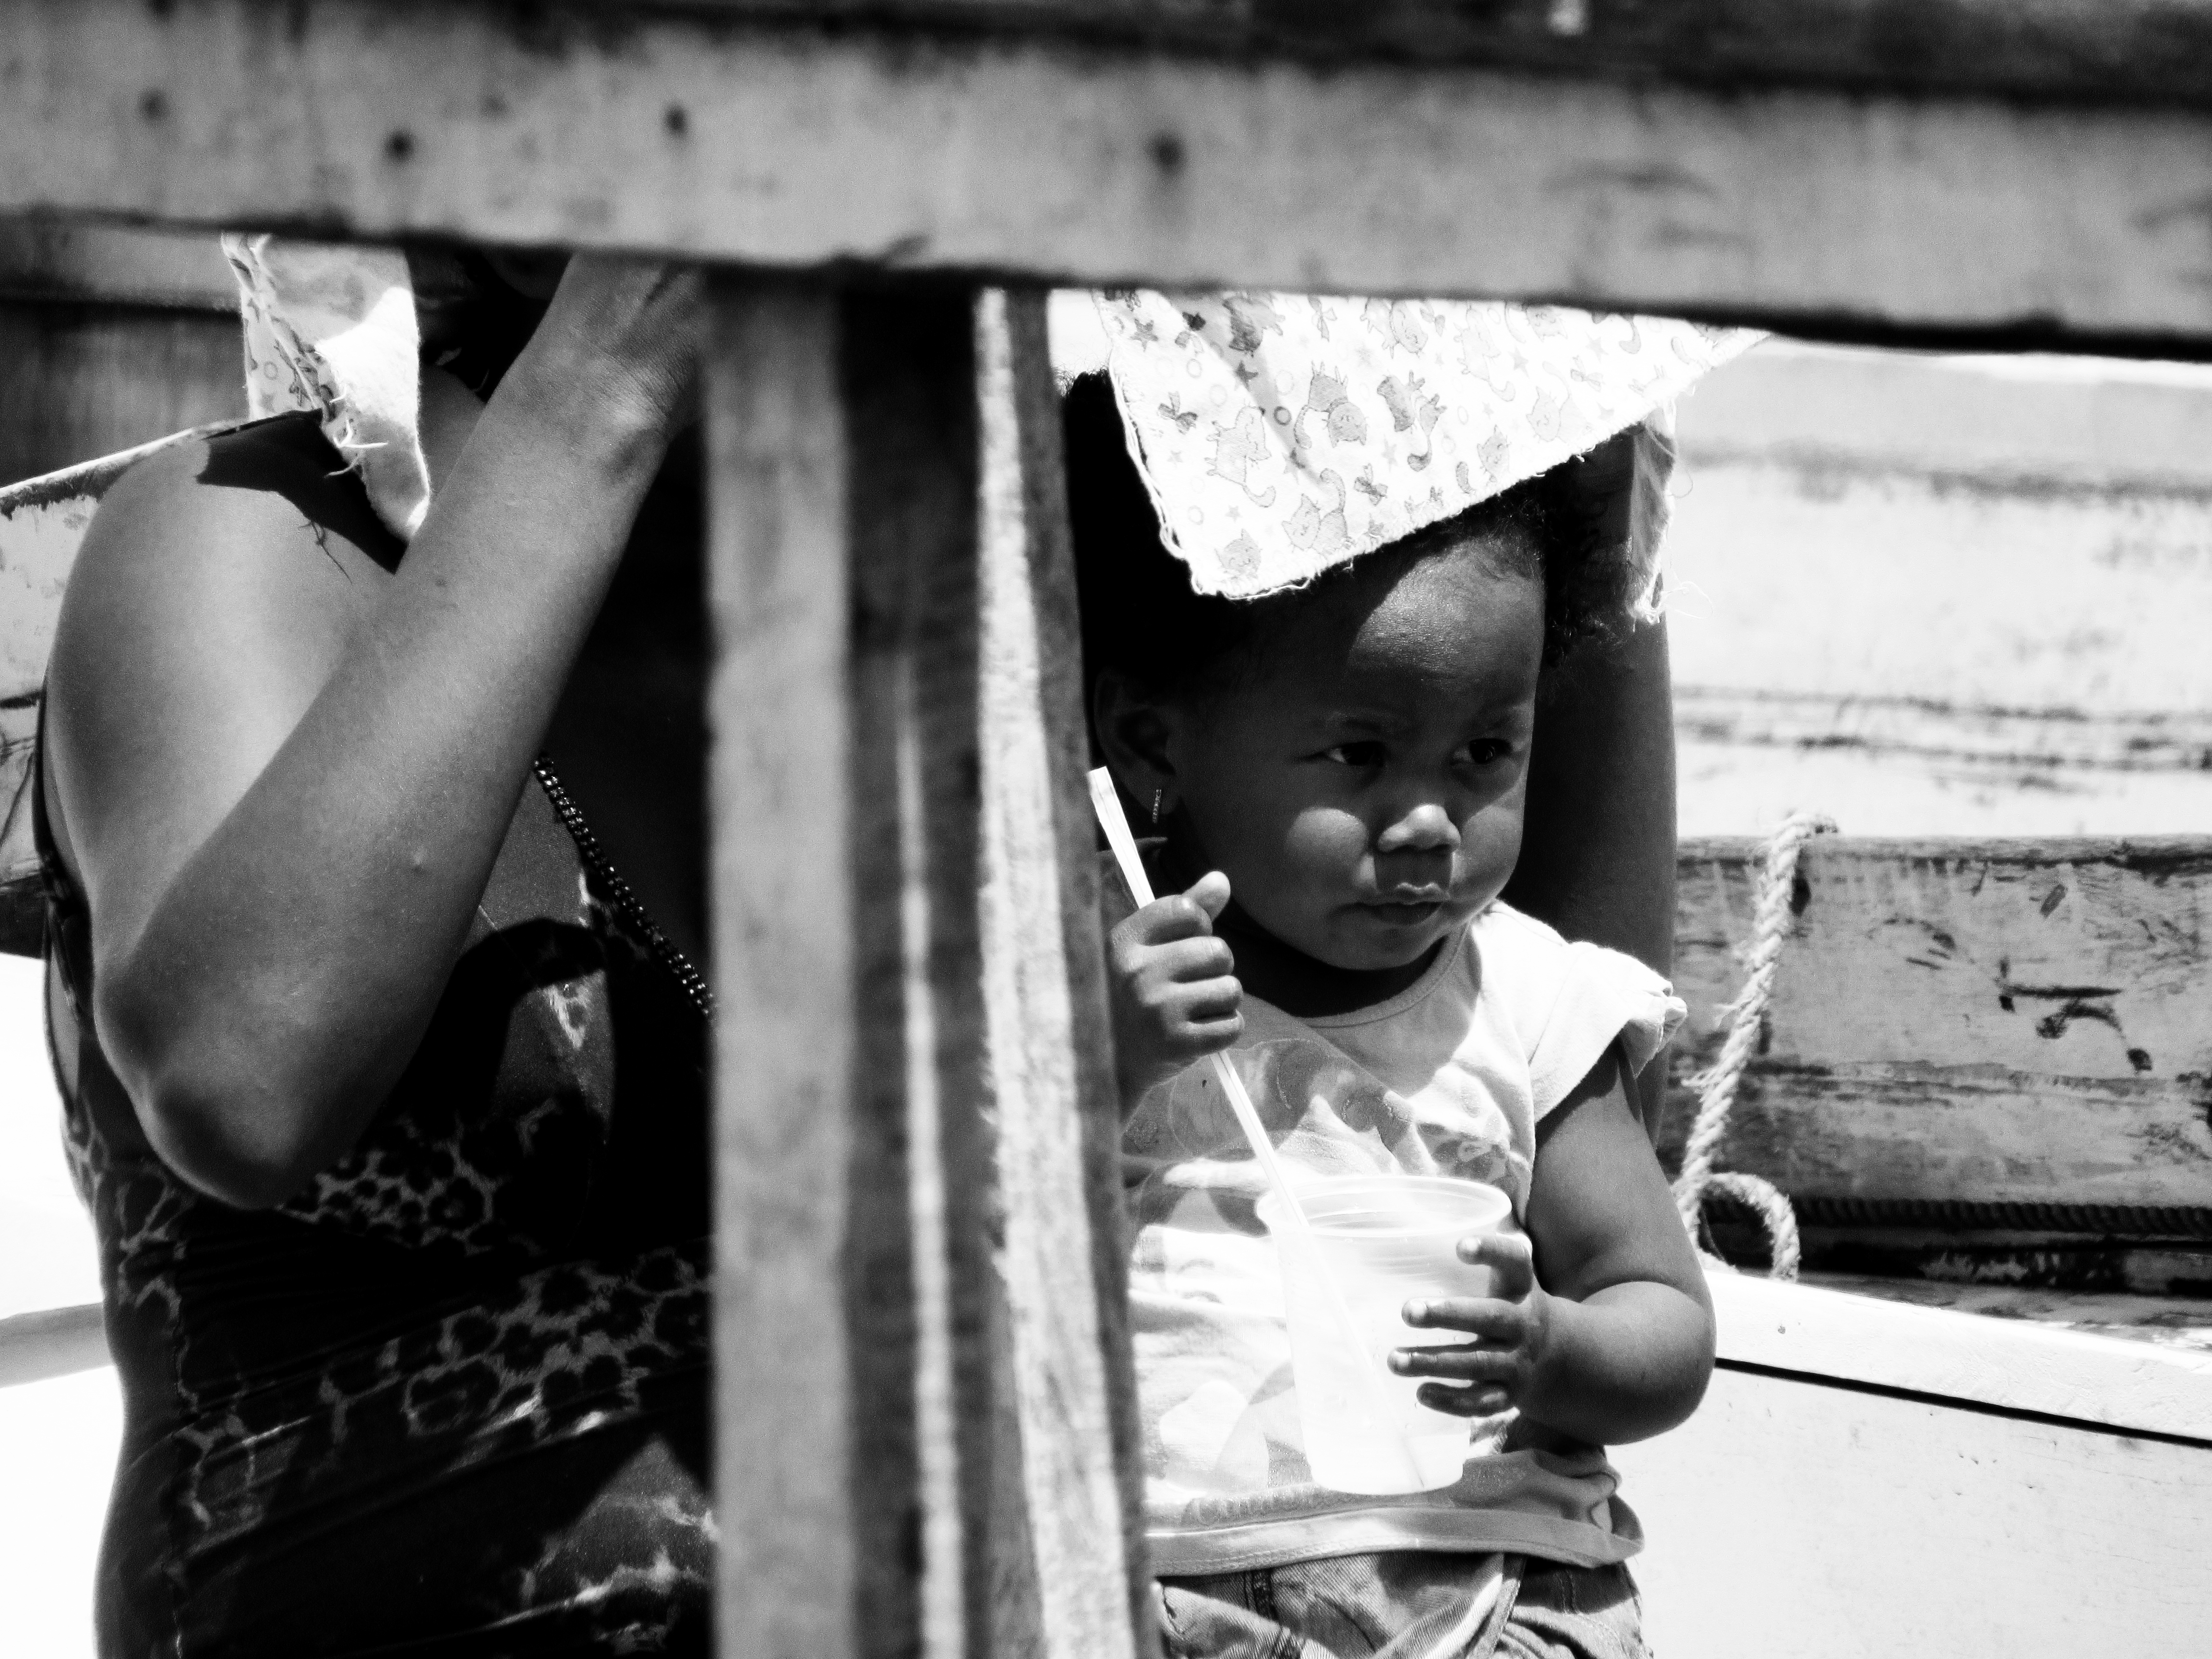
amazon, brazil, nature, river, people, white, black, photograph, person, black and white, child, monochrome photography, photography, snapshot, girl, human, monochrome, temple, portrait photography, smile